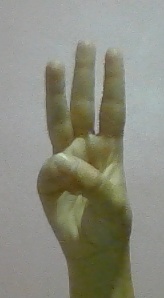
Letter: thaa